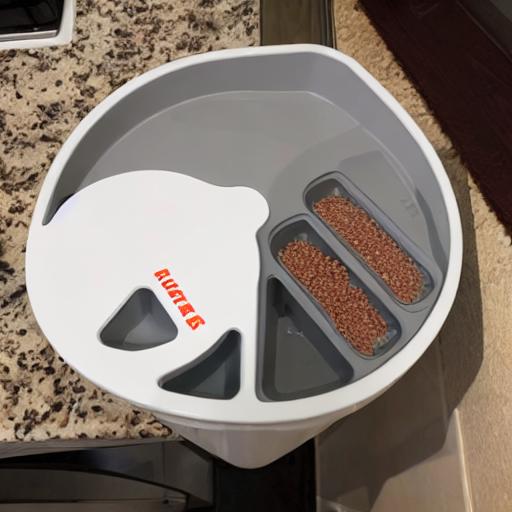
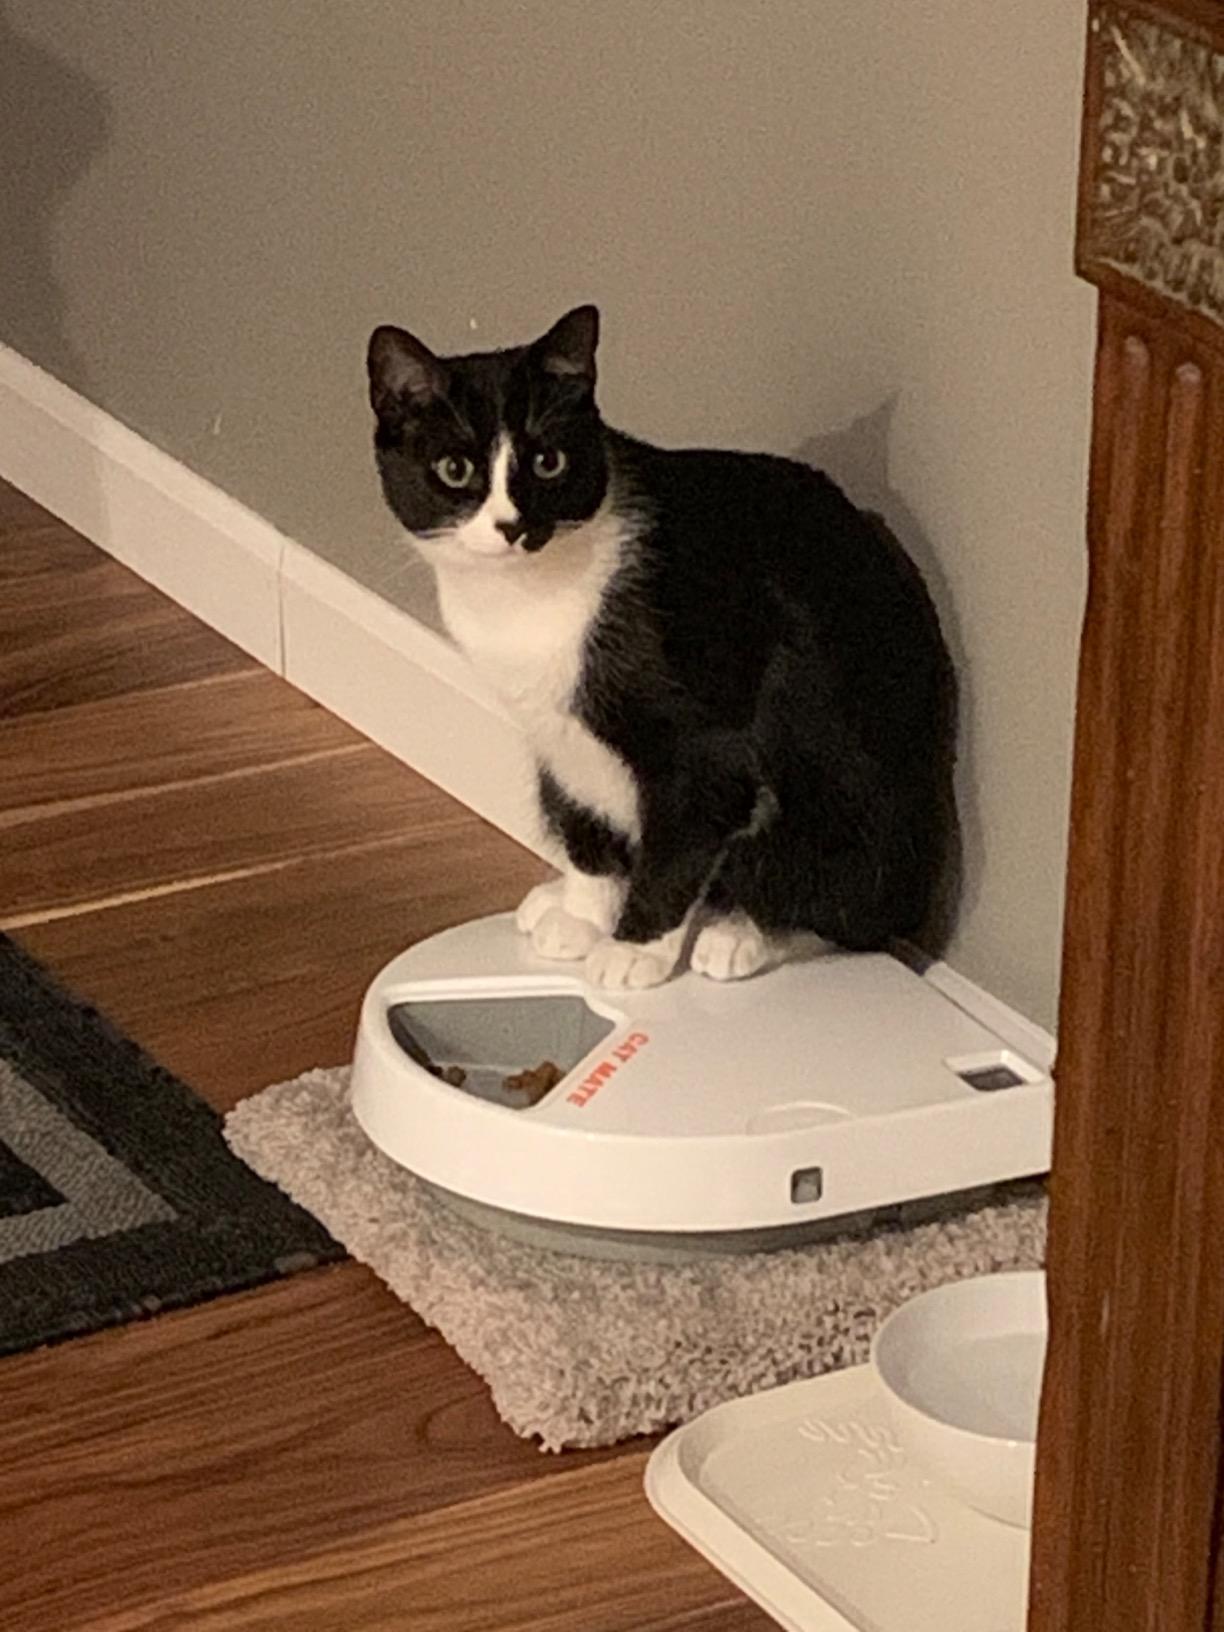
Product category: items_feeder
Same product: no